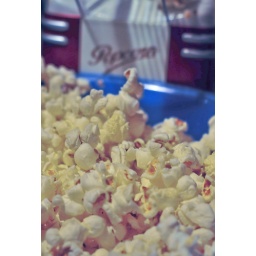
Depth of field shot, popcorn in a bowl and air popper.